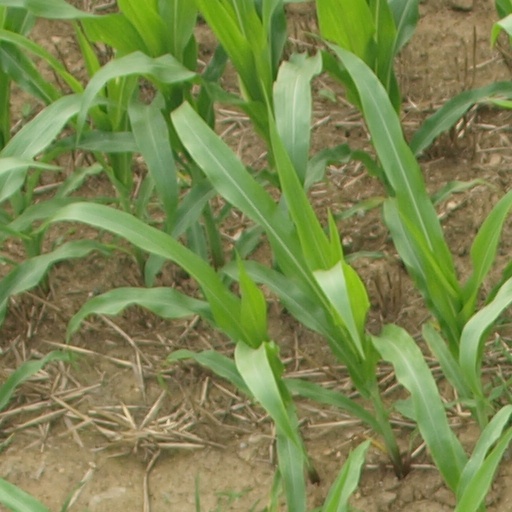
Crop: maize; corn